SS Dover Hill

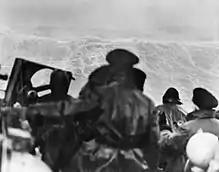
The storm that hit Convoy JW 53, pictured from the bridge of the cruiser

JW 53 has been referred to as "The Forgotten Convoy". As it sailed northward it encountered heavy winds. Six merchant ships were damaged and diverted to Iceland along with the cruiser "Sheffield" and the armed trawler . A Royal Navy flotilla led by the cruiser relieved the original escorts off Iceland. However, during the storm the aircraft carrier "Dasher" was damaged and returned to the Firth of Clyde, leaving JW 53 without air cover.